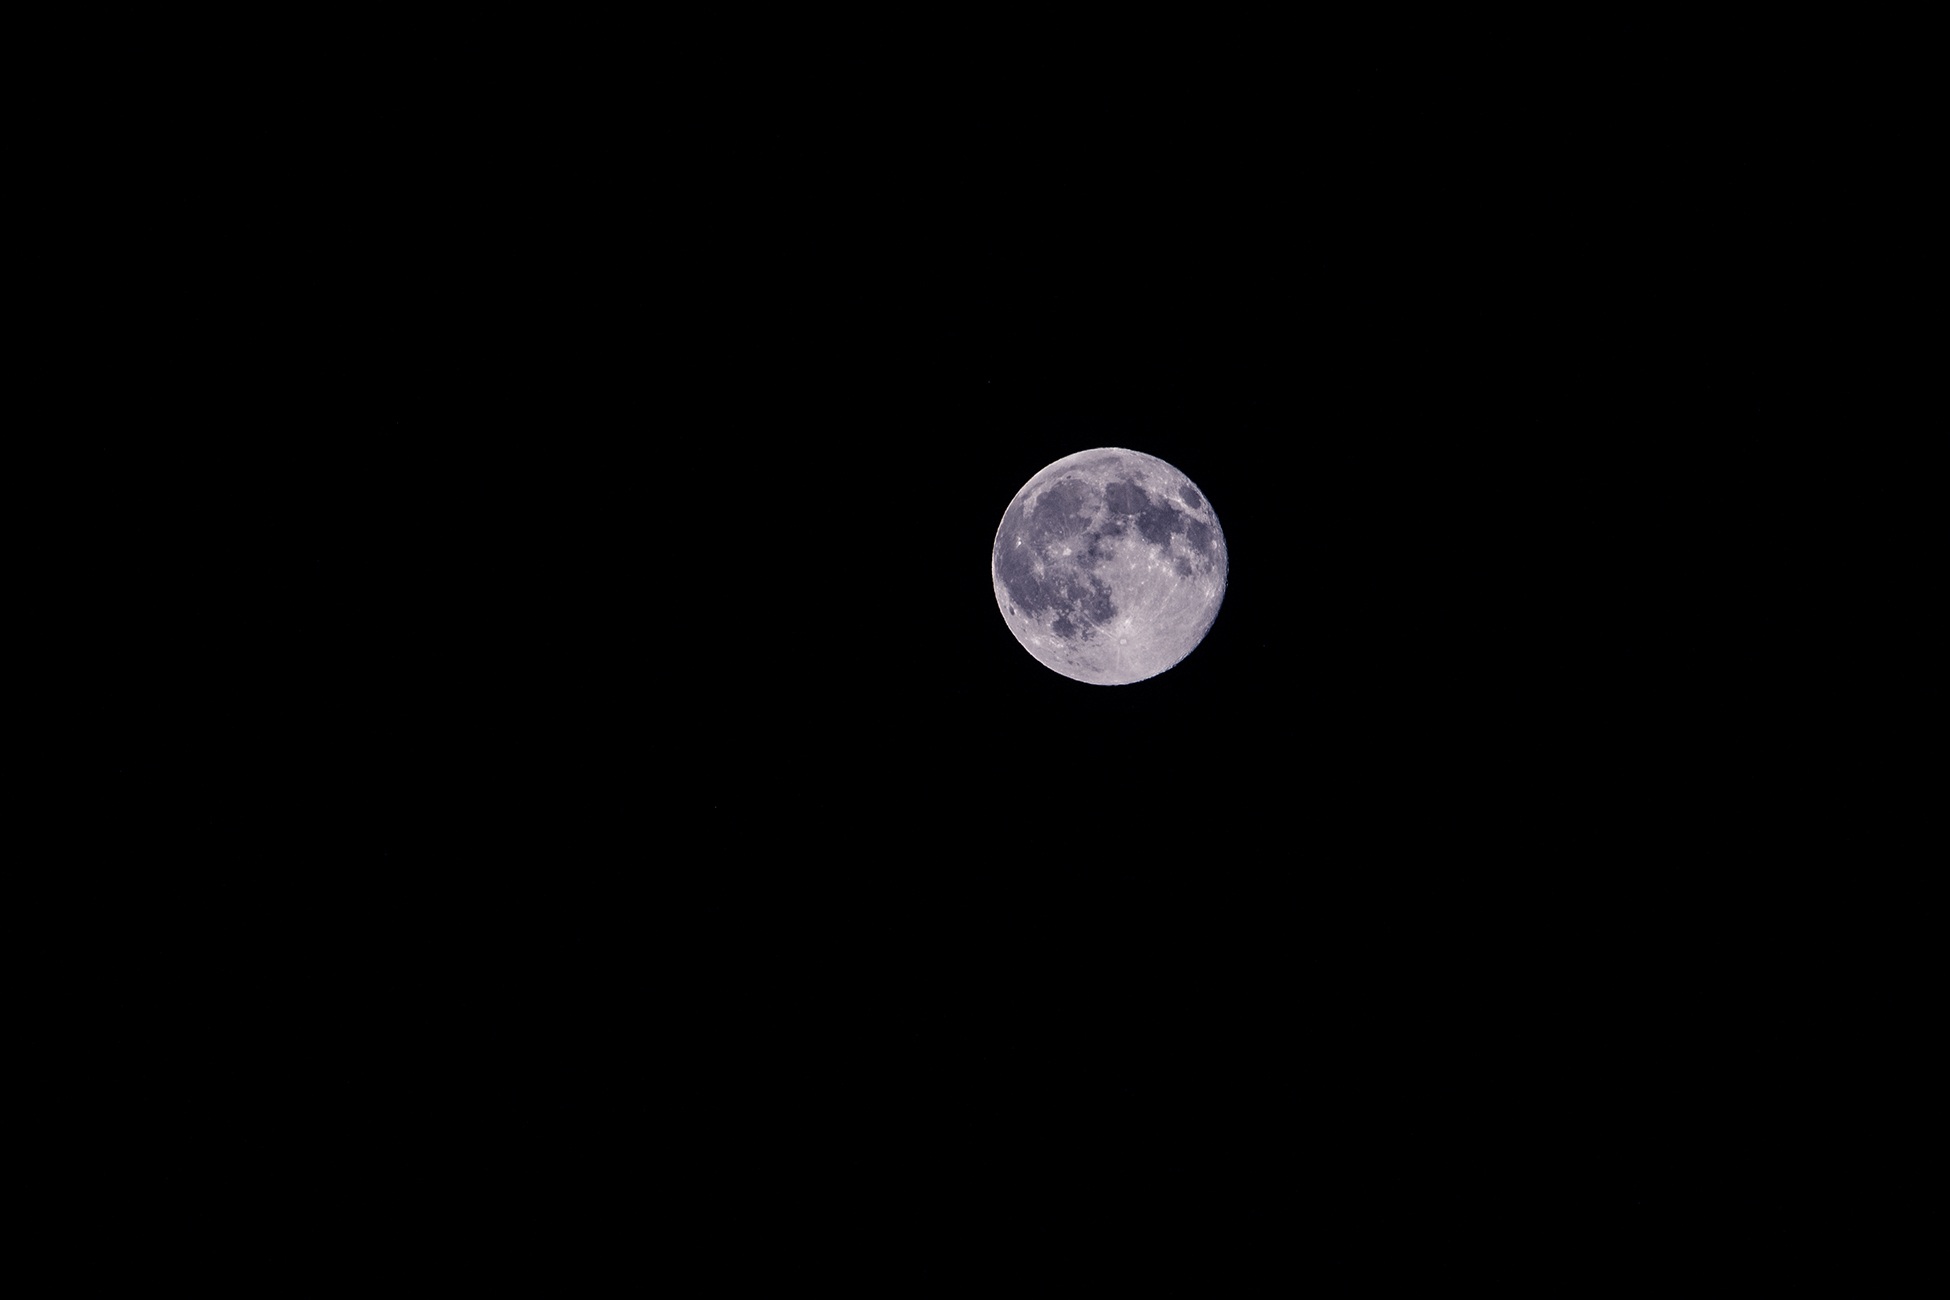
sky, night, atmosphere, crater, black, moon, full moon, moonlight, circle, craters, blue moon, lunar surface, moon by night, astronomical object, celestial event